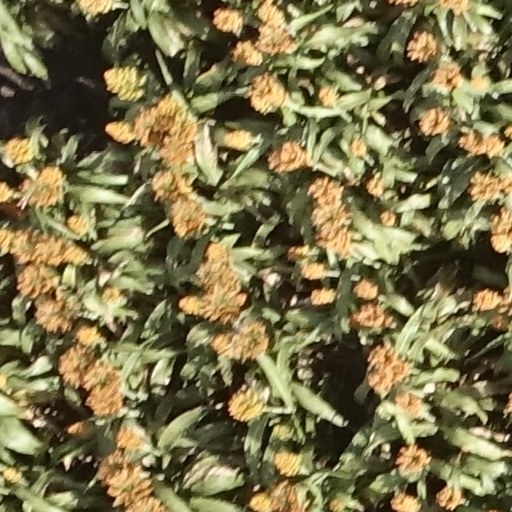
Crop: sorghum